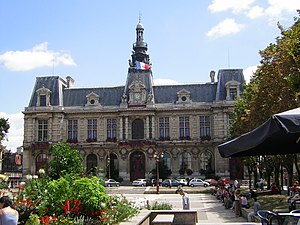
Poitiers
Rådhuset i Poitiers
Rådhuset i Poitiers
Poitiers er en by i det centrale Frankrig ved floden Clain og hovedstad i departementet Vienne samt i regionen Poitou-Charentes.